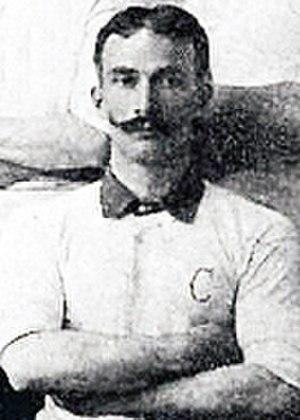
Le football dans l'Empire ottoman était le sport le plus populaire et dont la pratique est la plus répandue.